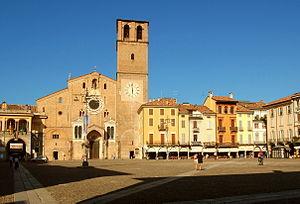
Lodi est une ville, chef-lieu de la province de même nom en Lombardie.